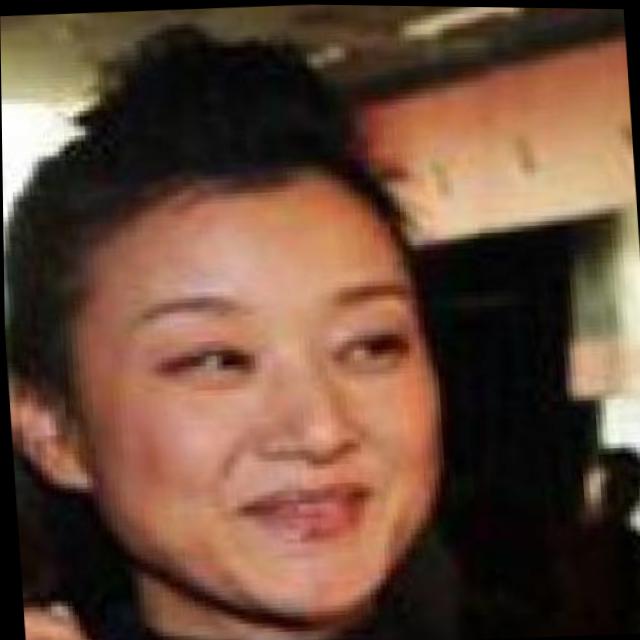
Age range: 45-64